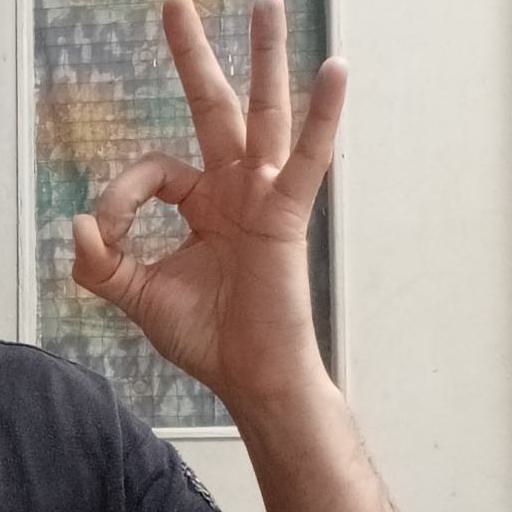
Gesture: ok